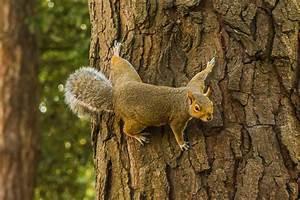
squirrel